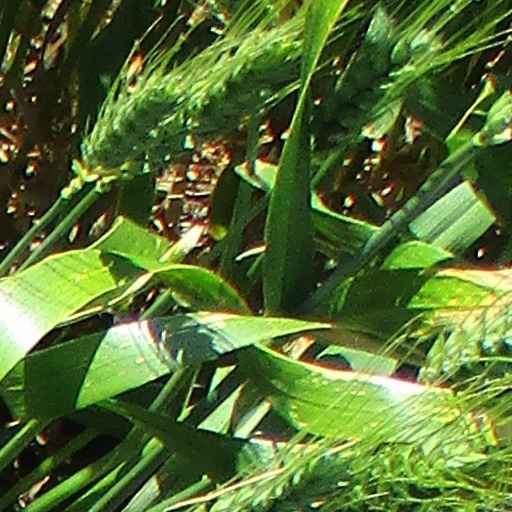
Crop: wheat